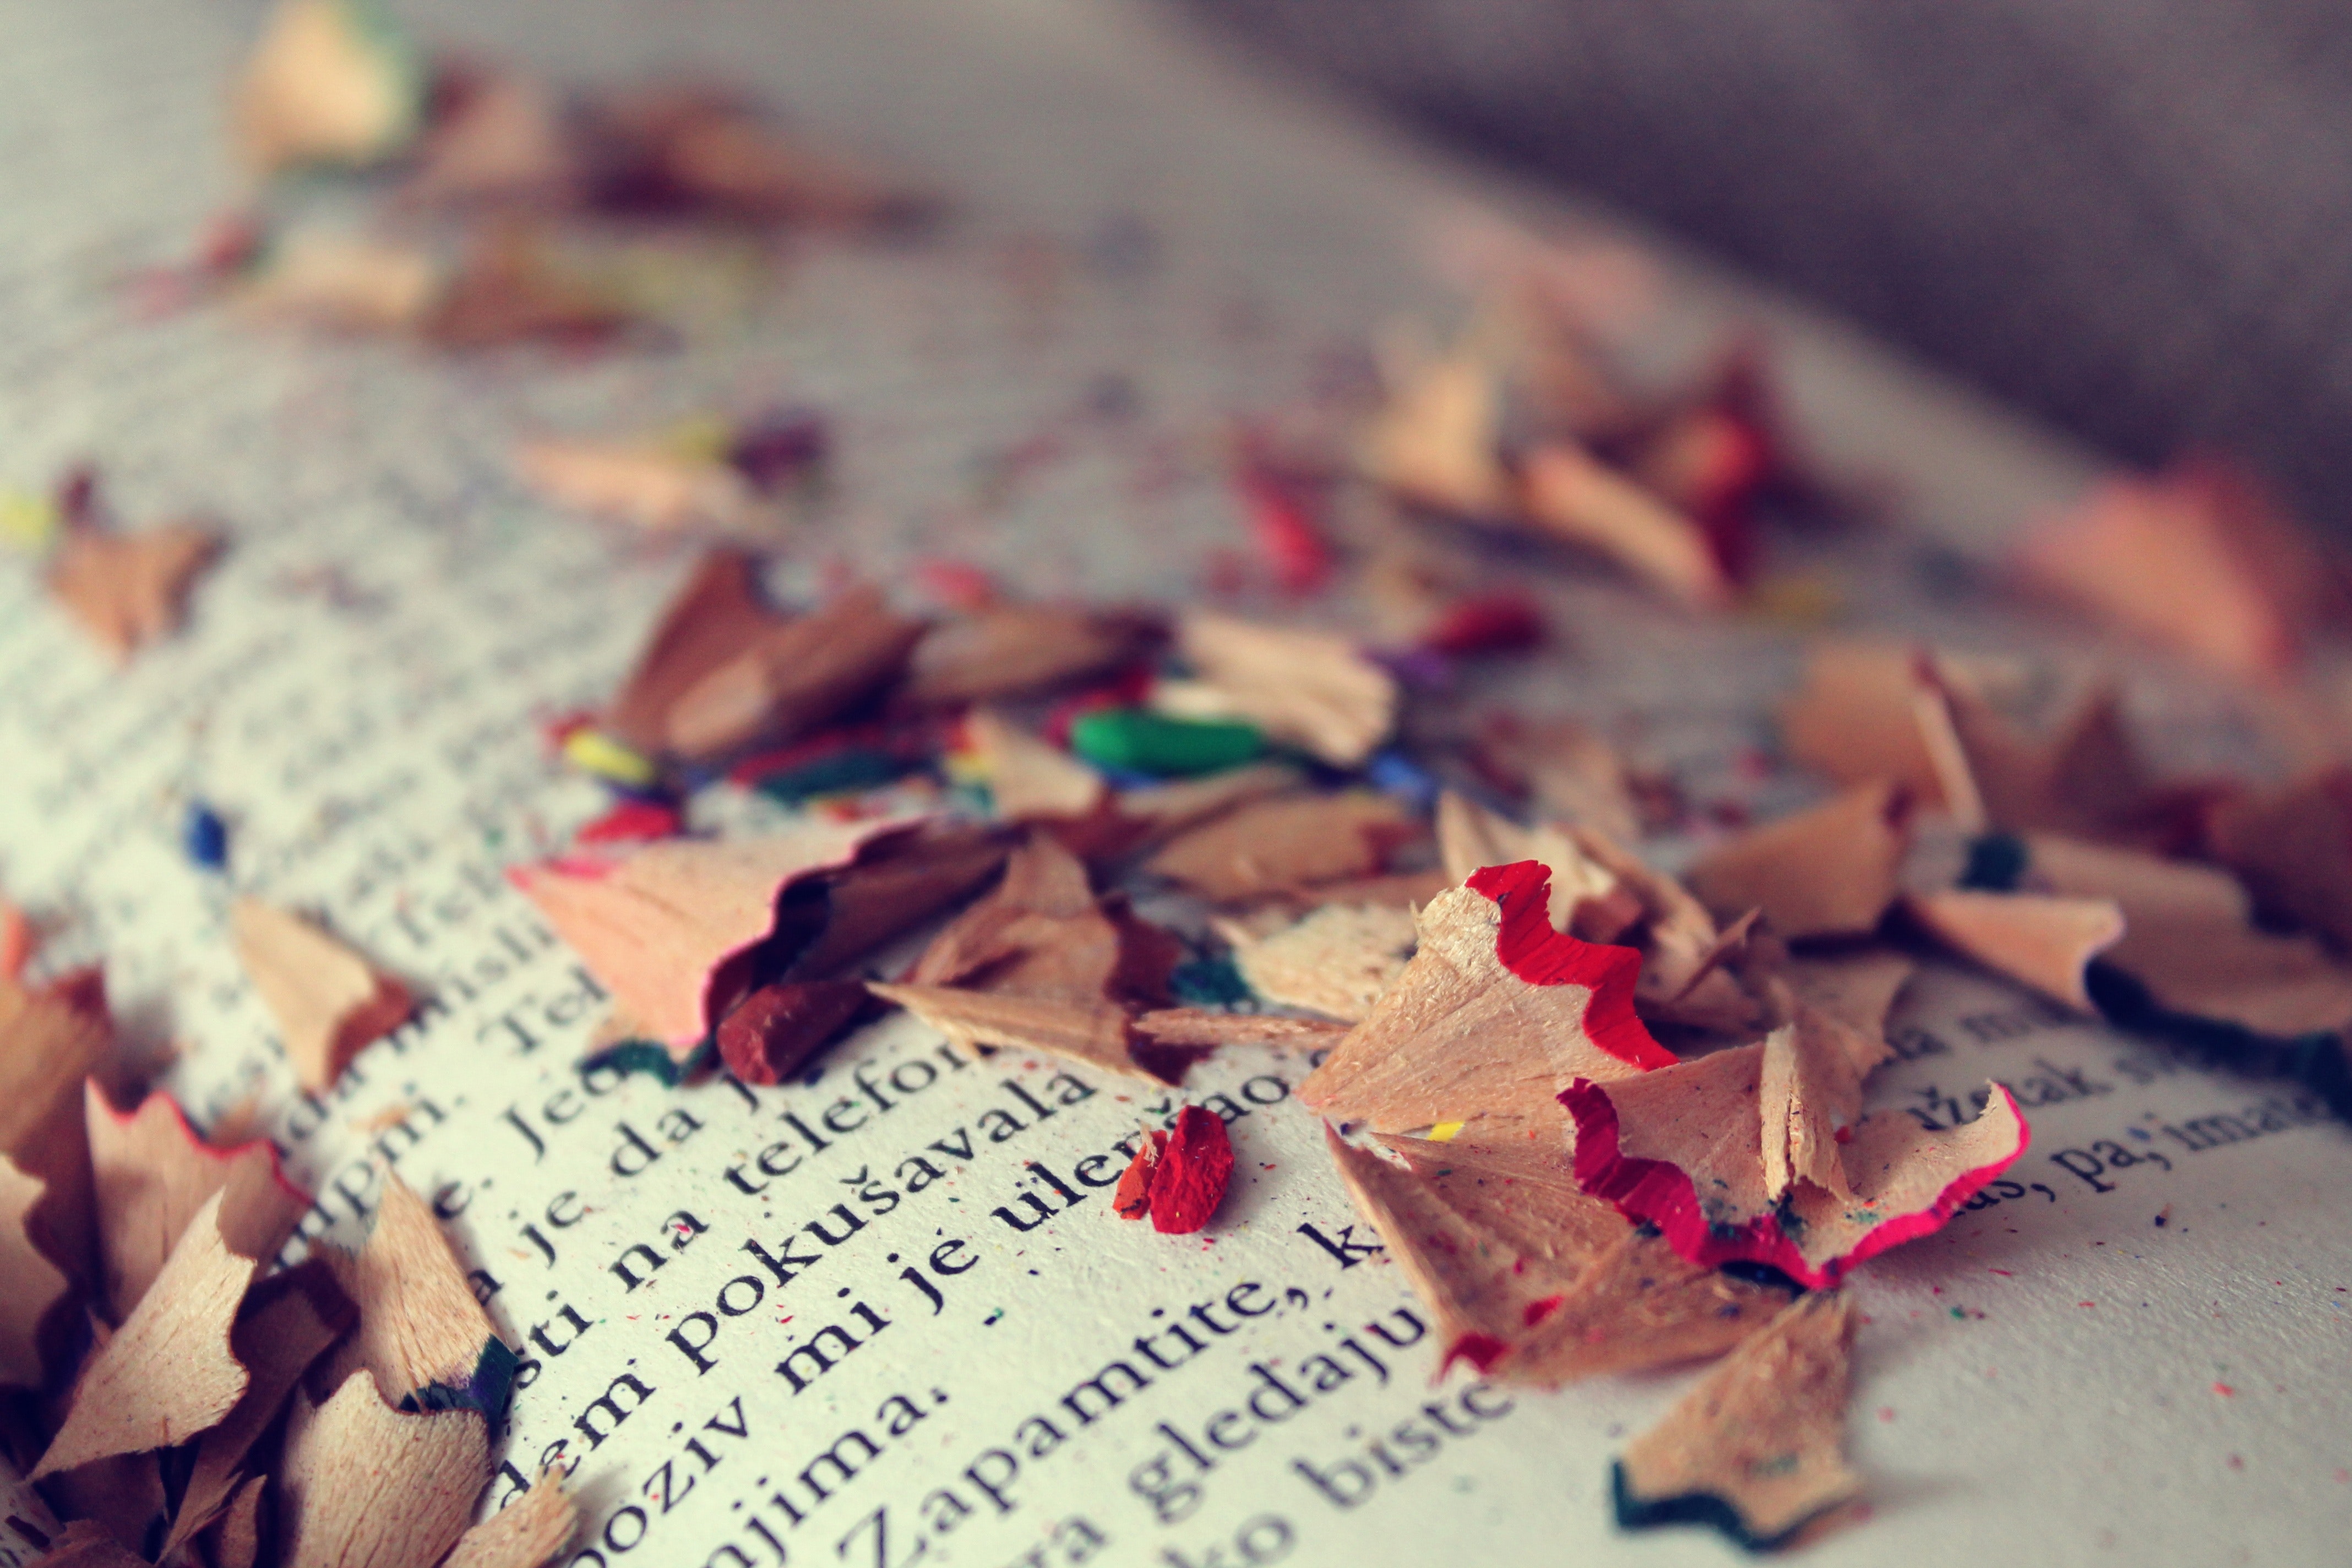
text, leaf, font, adaptation, hand, handwriting, writing, photography, paper, flower, still life photography